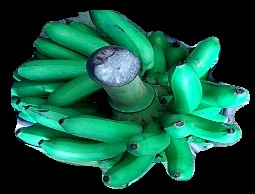
Variety: rasbale
Grade: grade1